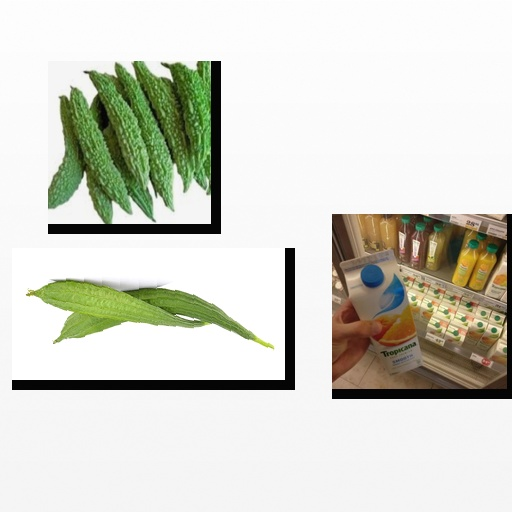
Food items: mixed_juice, bitter_gourd, ridge_gourd